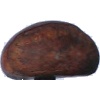
Label: chestnut